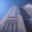
Label: skyscraper